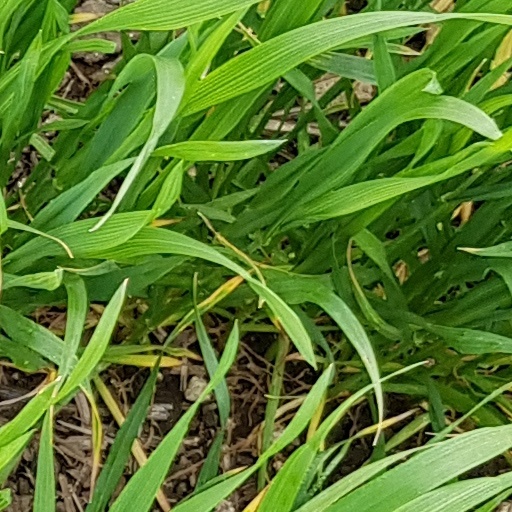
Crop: wheat